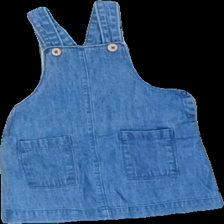
View: front
Type: Top
Category: Children
Brand: Not in the list
Brand text on label: Minimarket
Colors: Blue
Material: 100% cotton
Cut: Regular
Size: 74
Season: All
Trend: Denim
Price range: 50-100
Recommended usage: Reuse